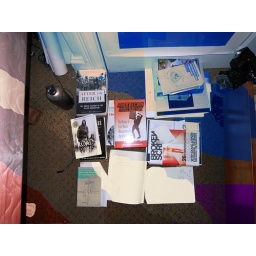
books on floor in room at 301 N. Van burn st. wilmington. de. usa